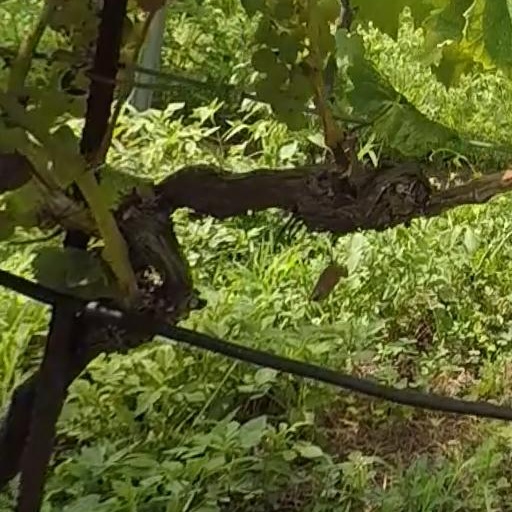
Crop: grape